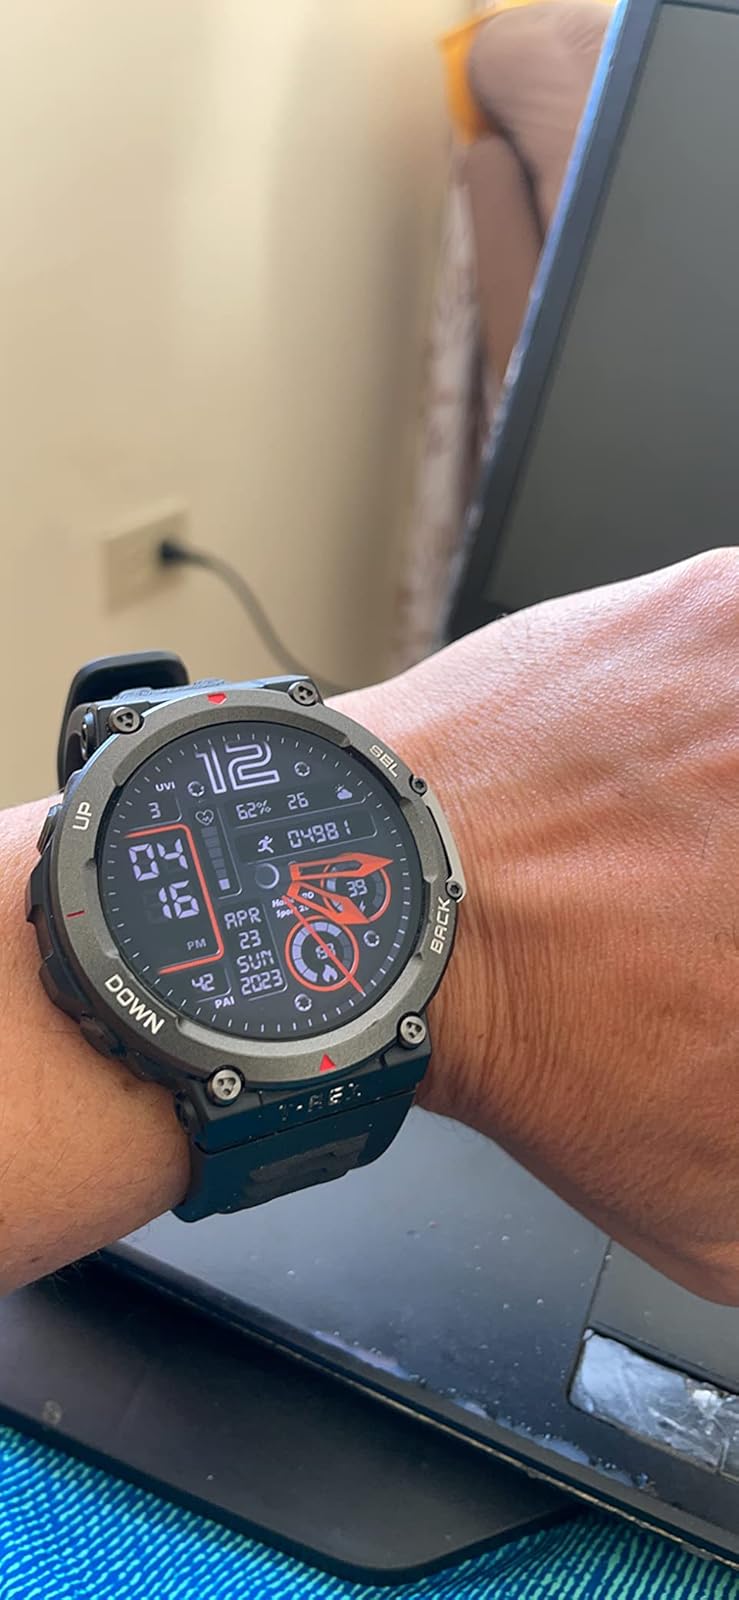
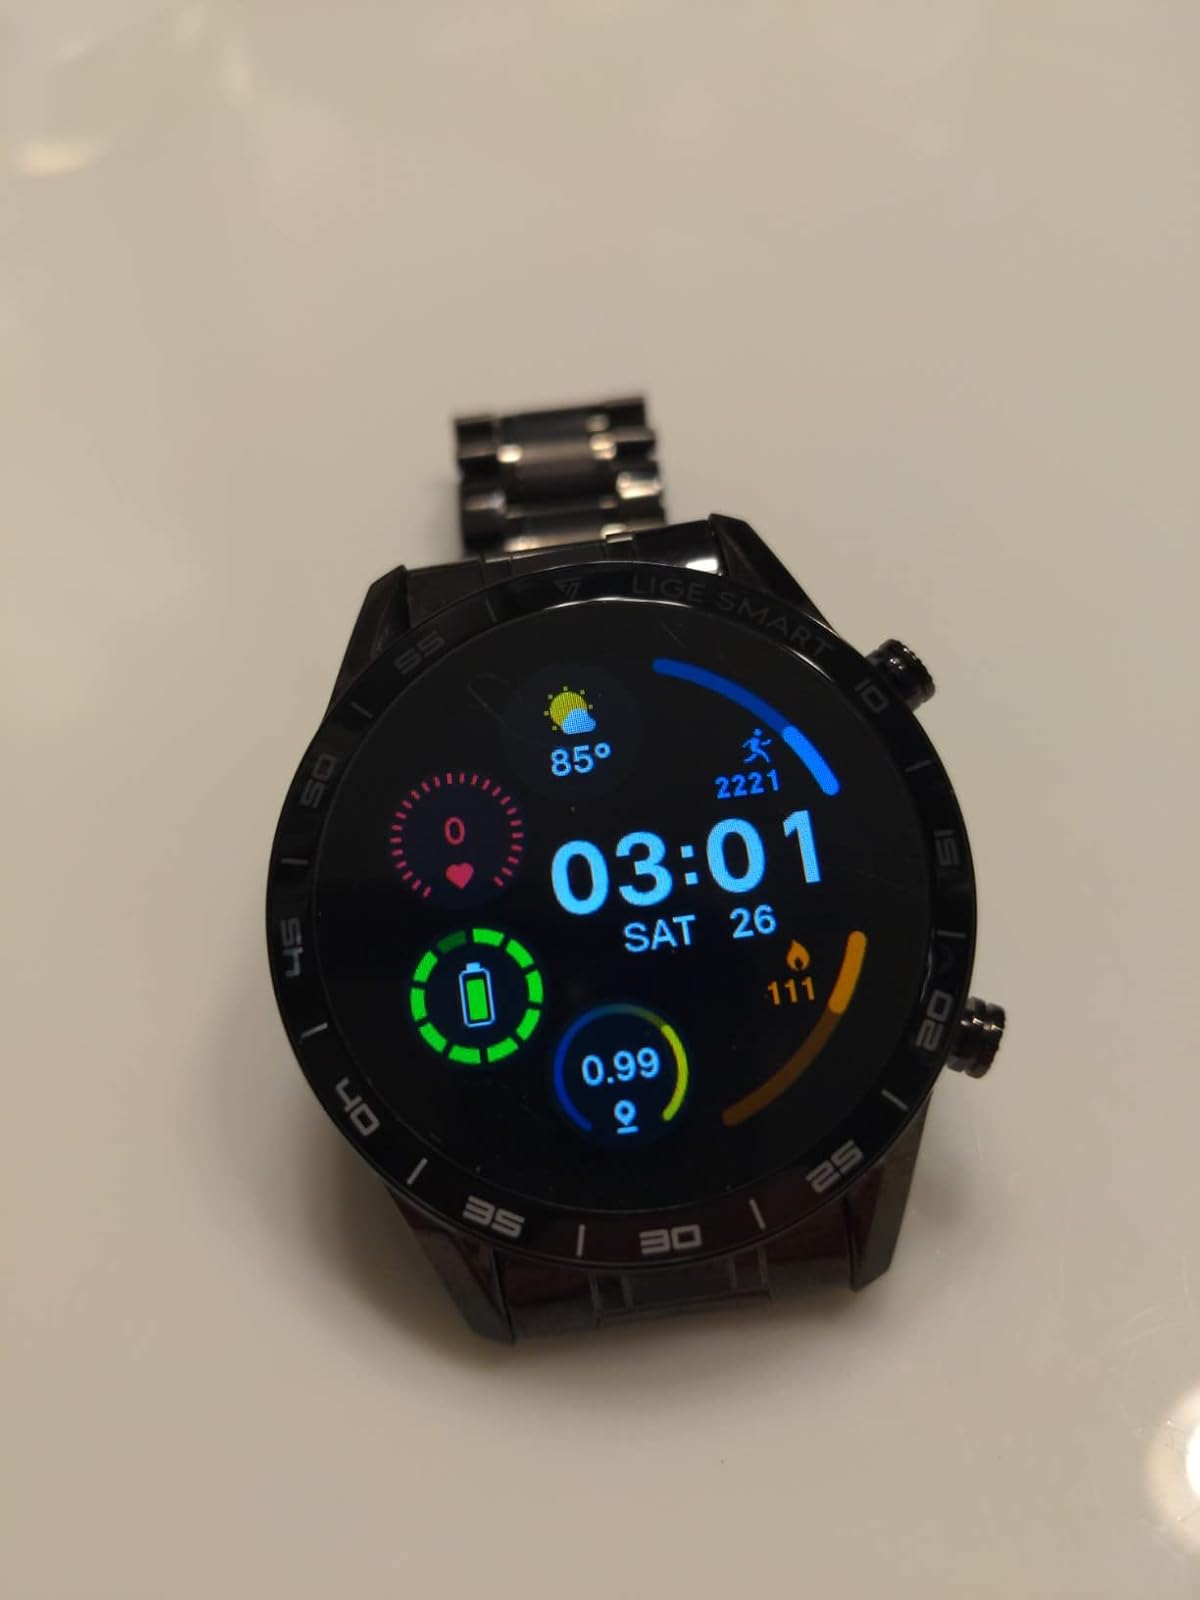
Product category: smartwatch
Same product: no